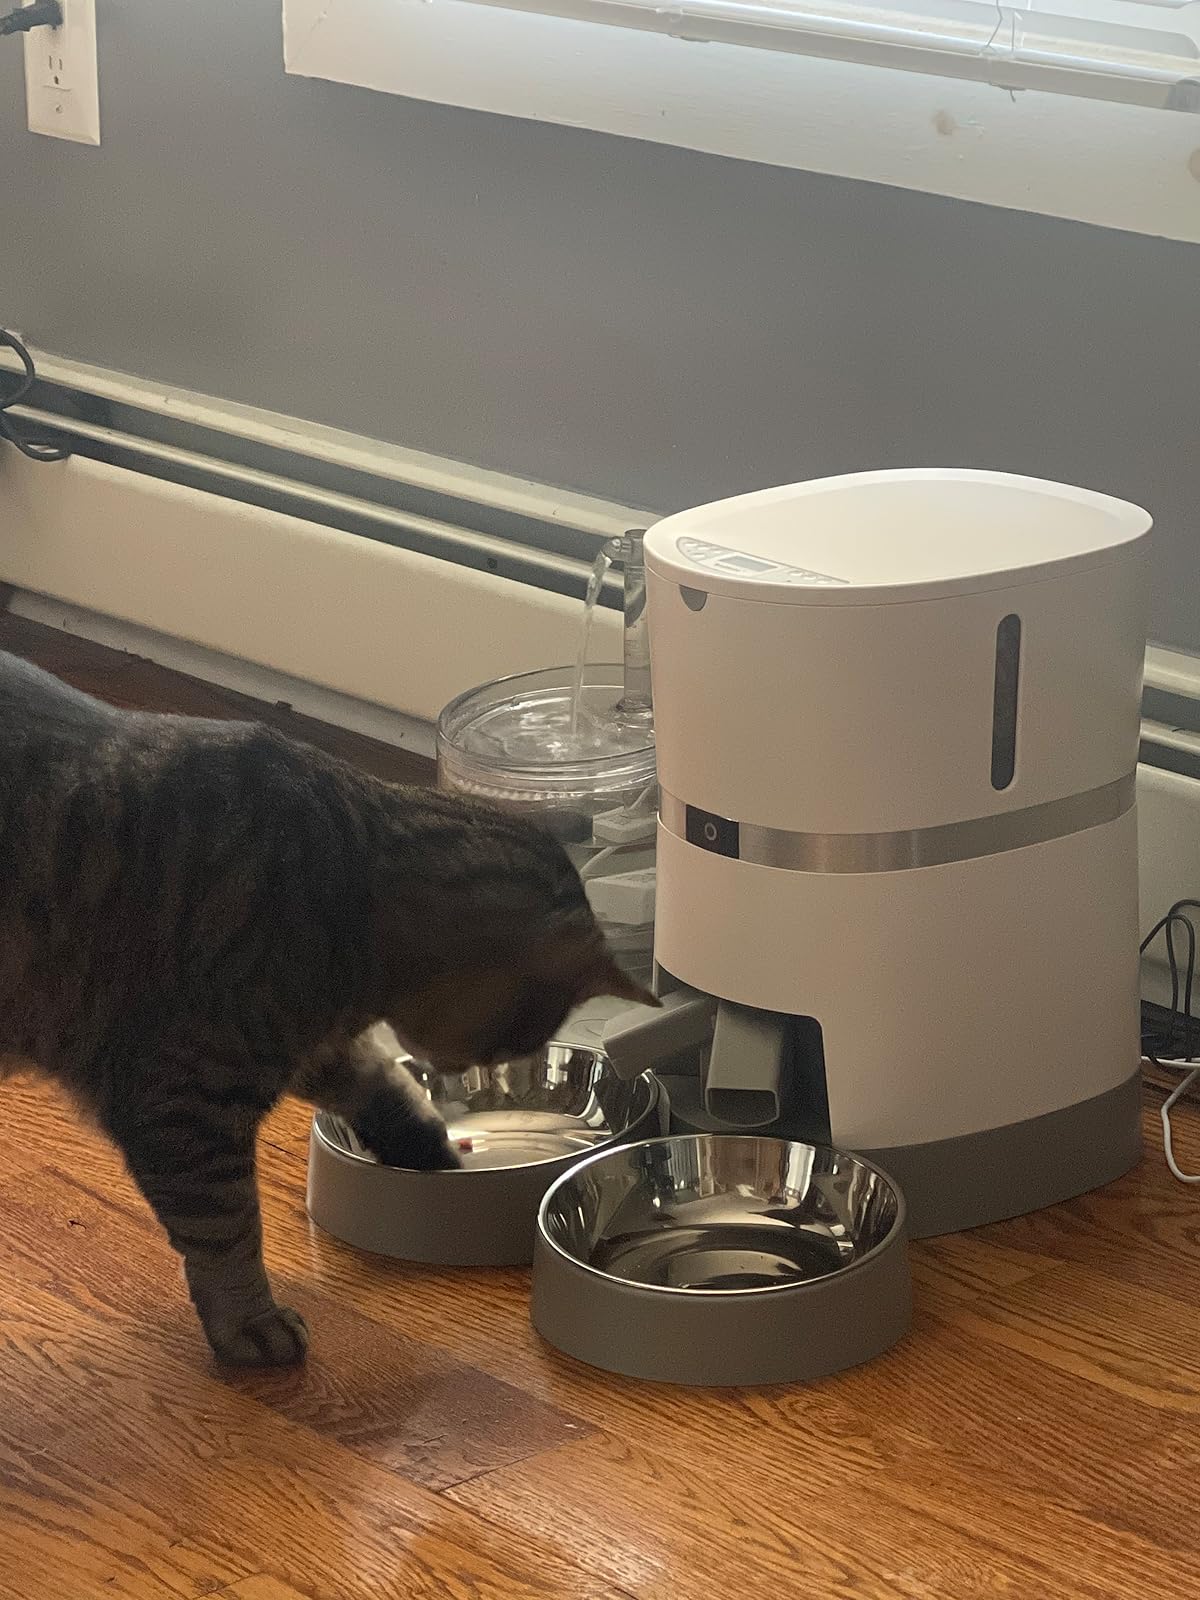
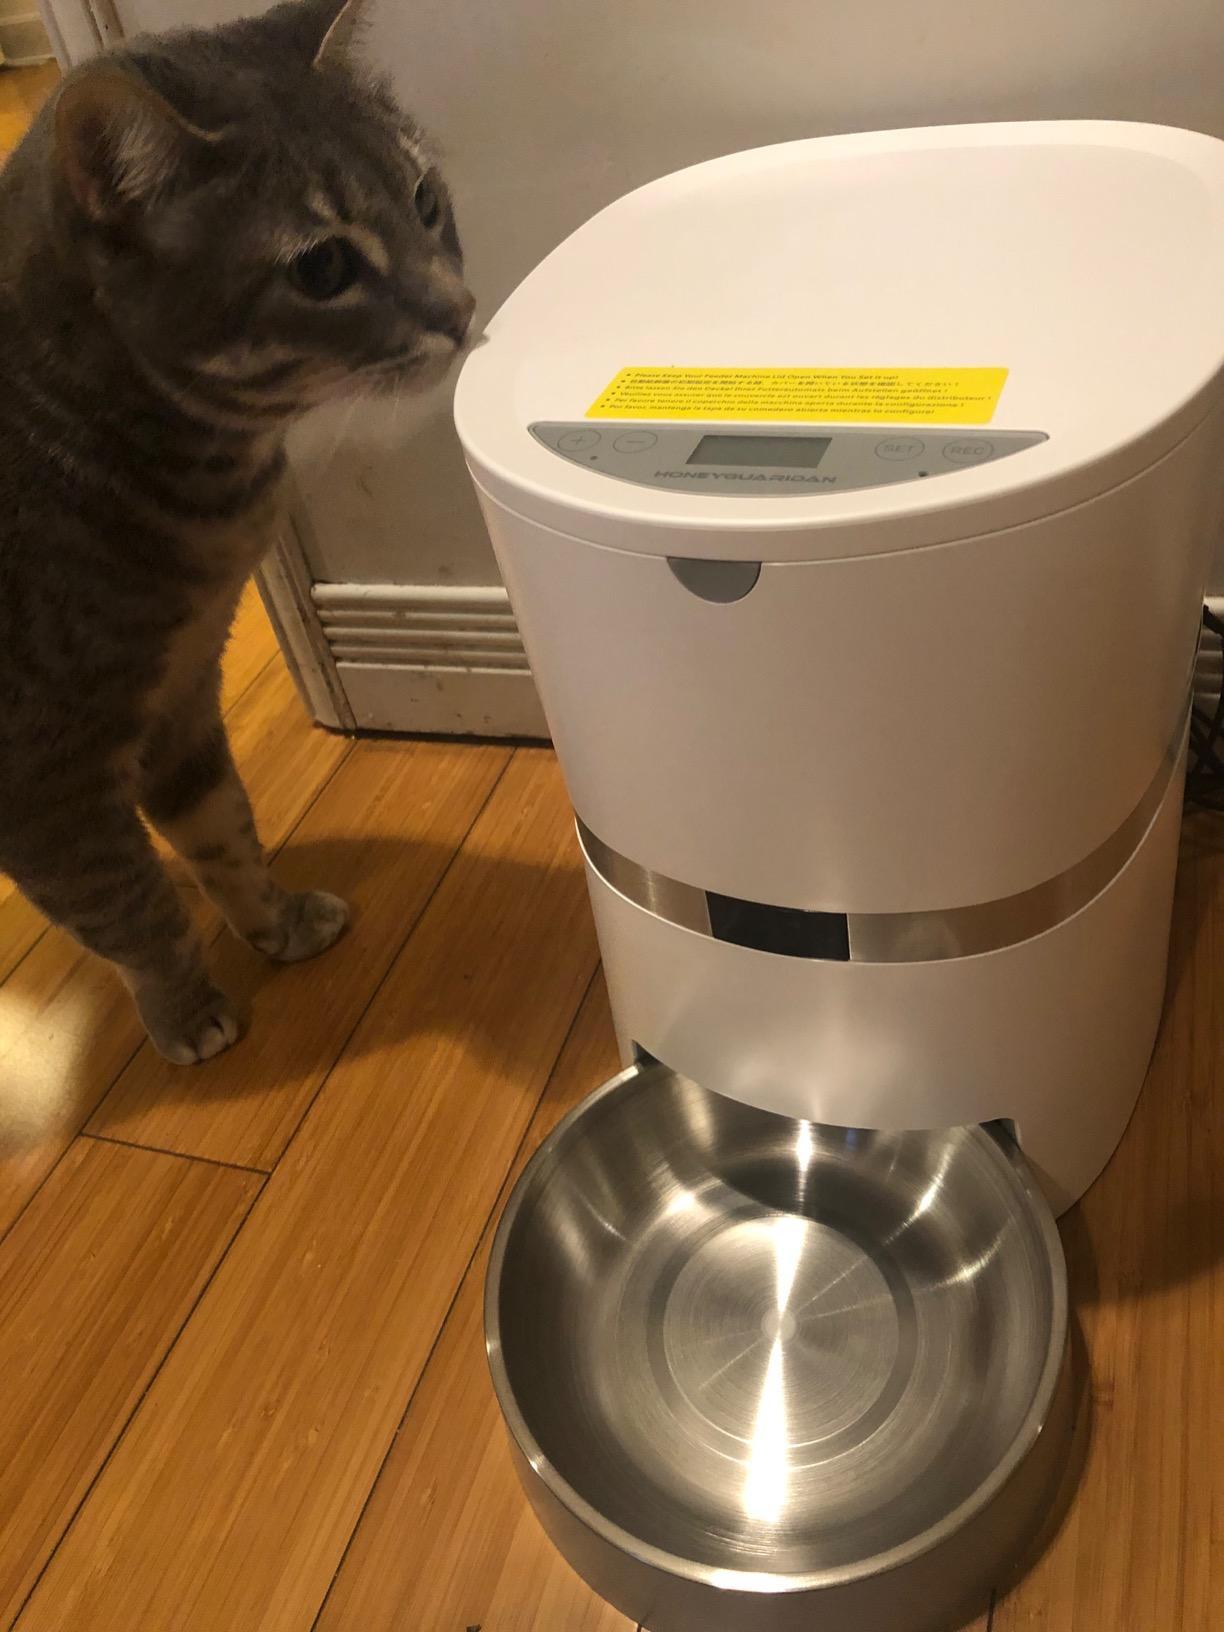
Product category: items_feeder
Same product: no